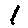
Label: 1